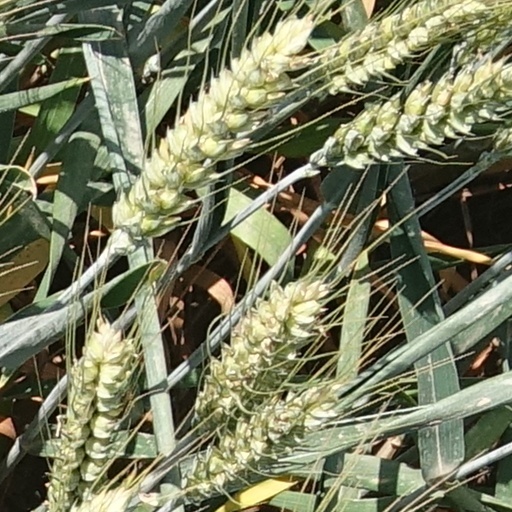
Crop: wheat